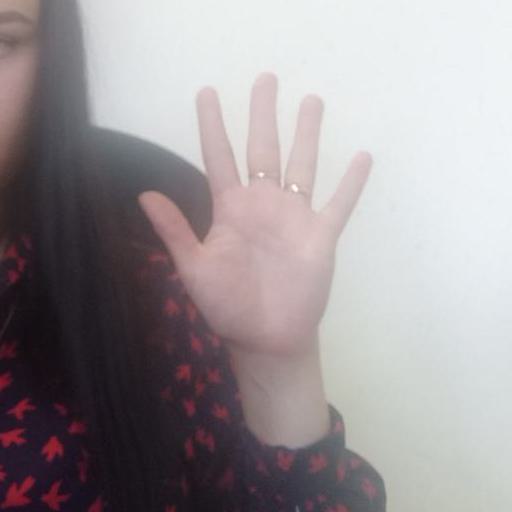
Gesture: palm